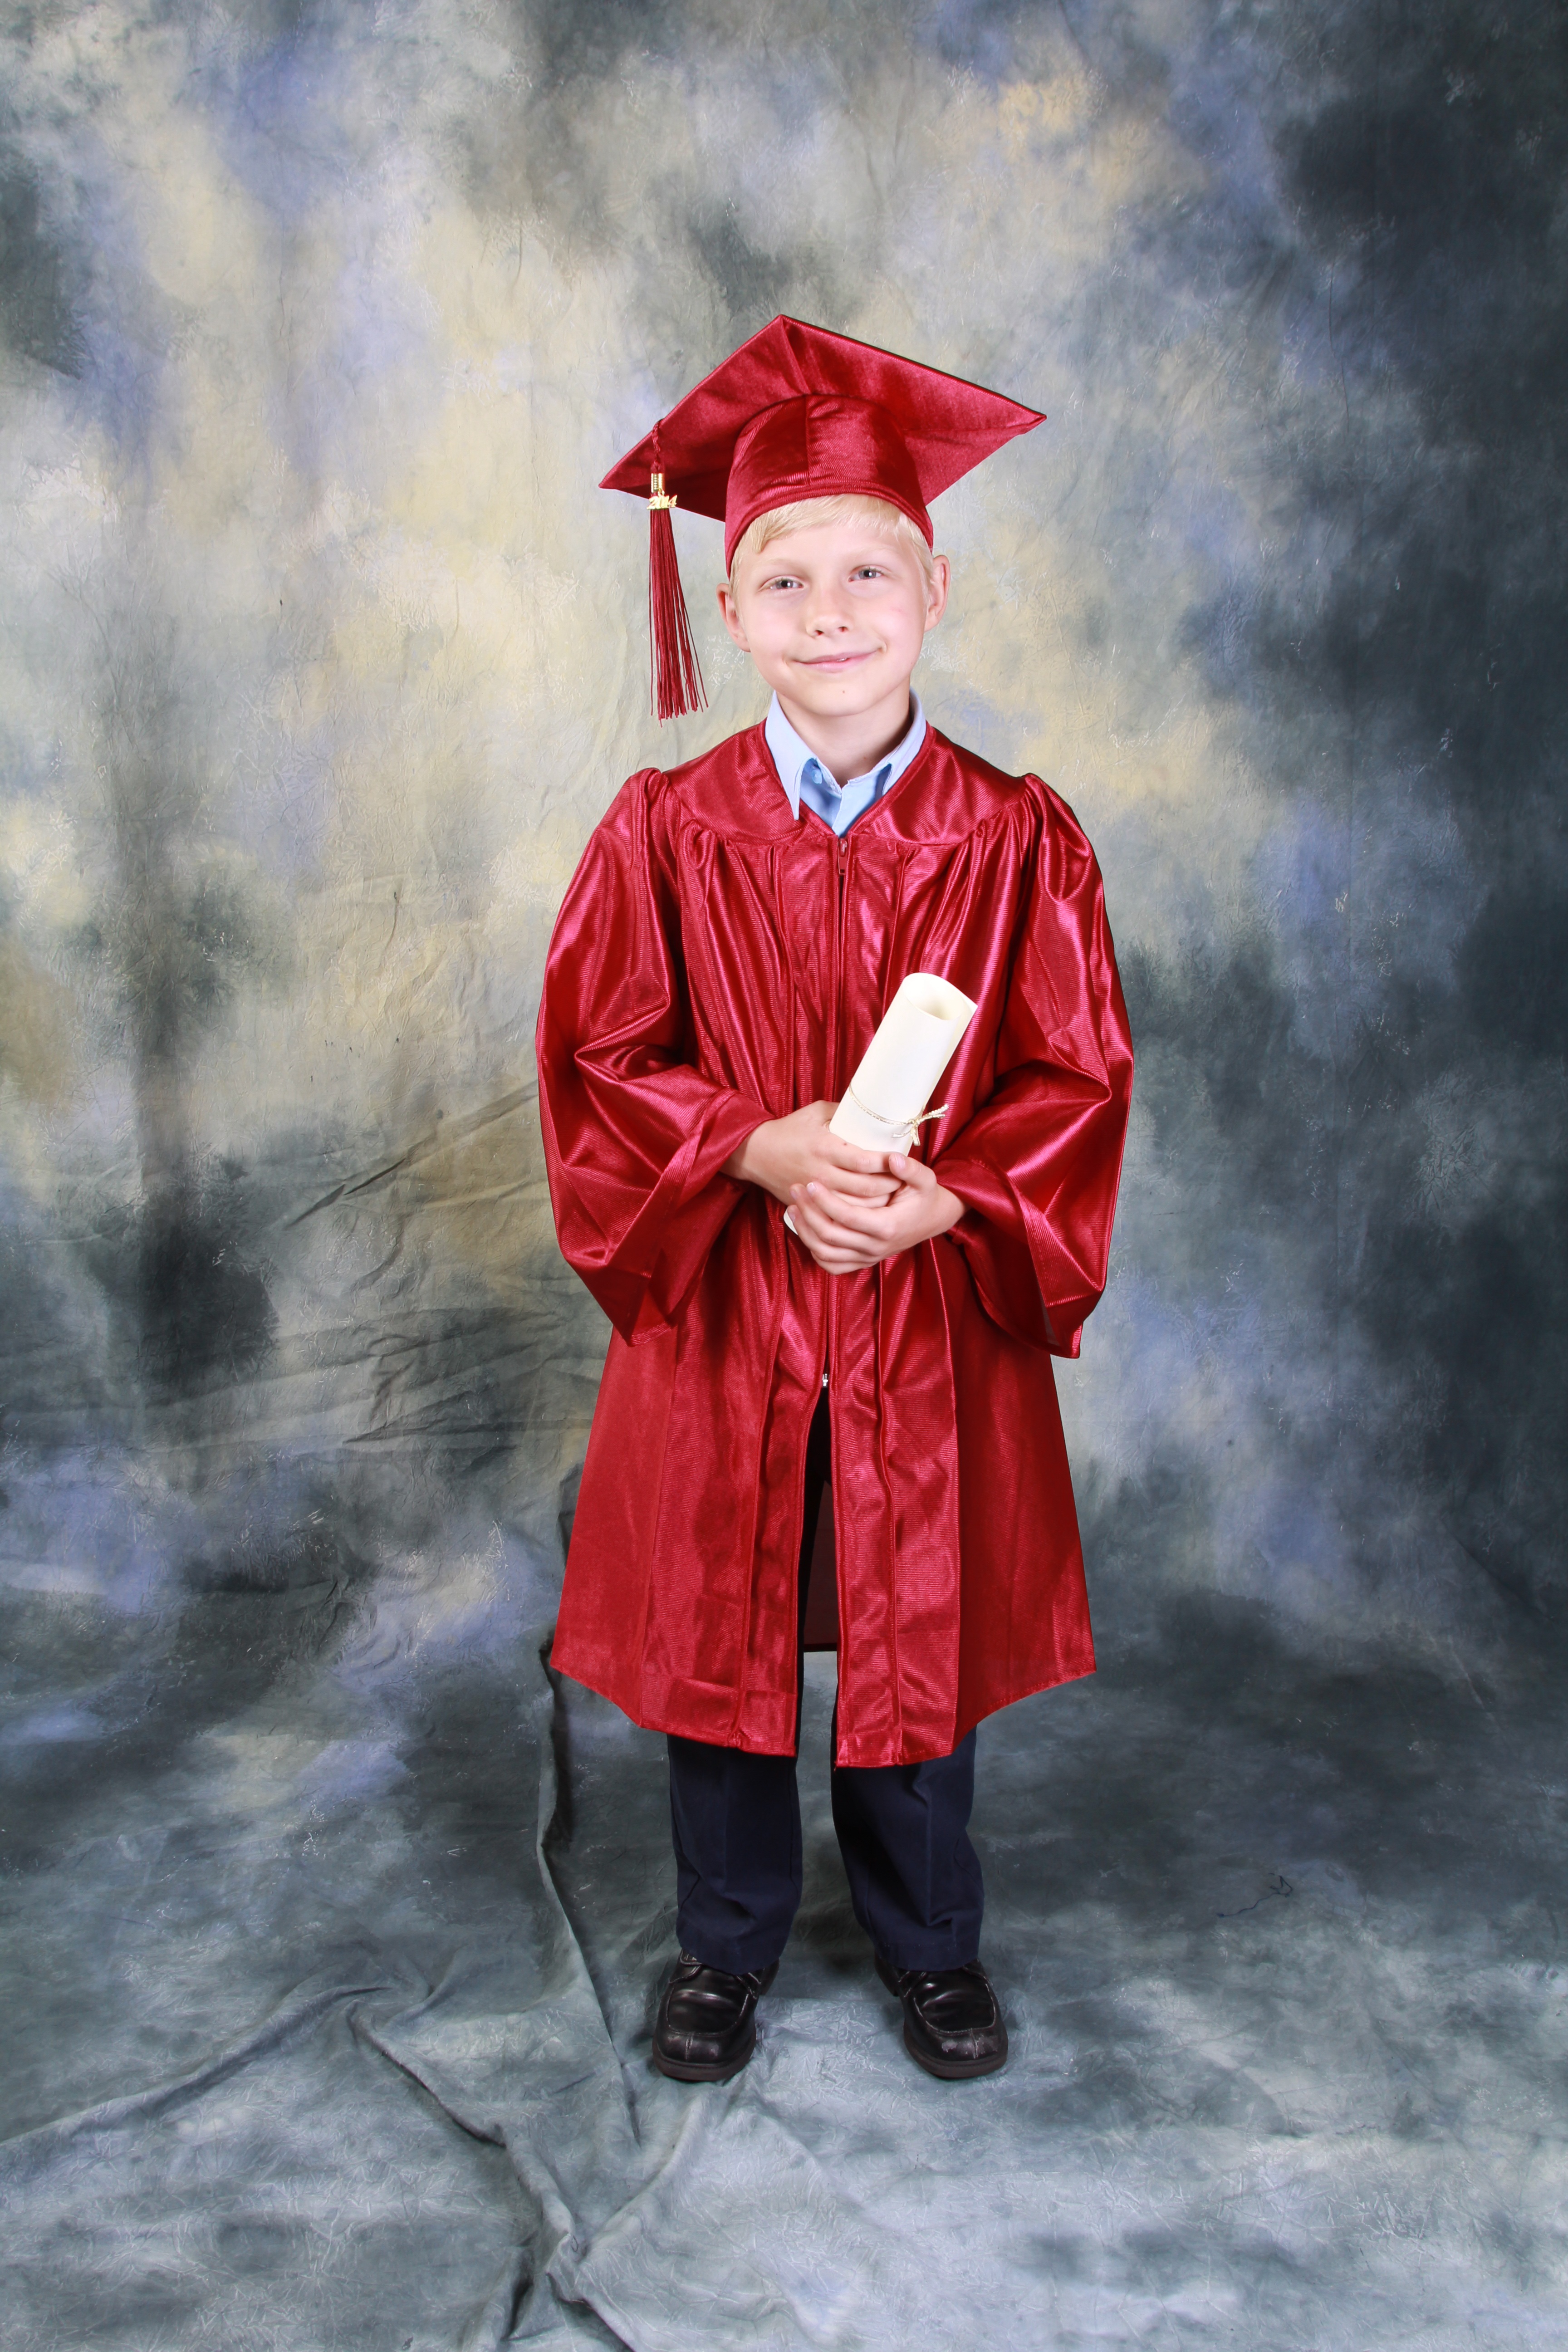
boy, kid, red, clothing, education, dress, happy, kindergarten, graduate, costume, graduation, diploma, academic dress, academic achievement